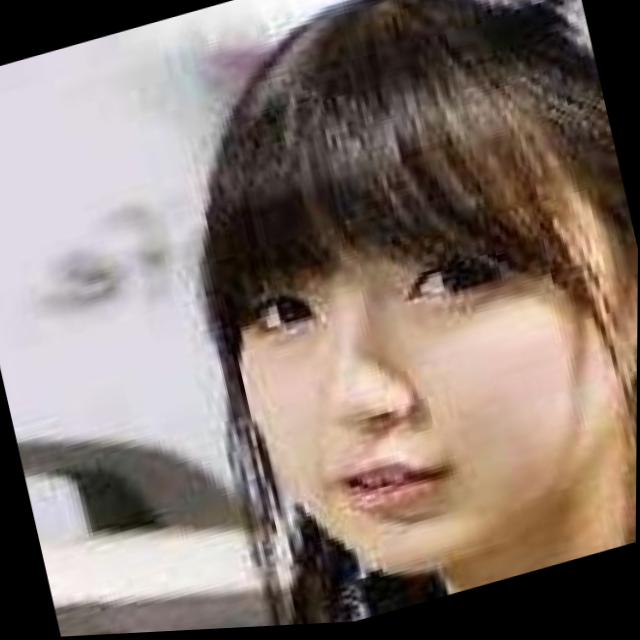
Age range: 21-44